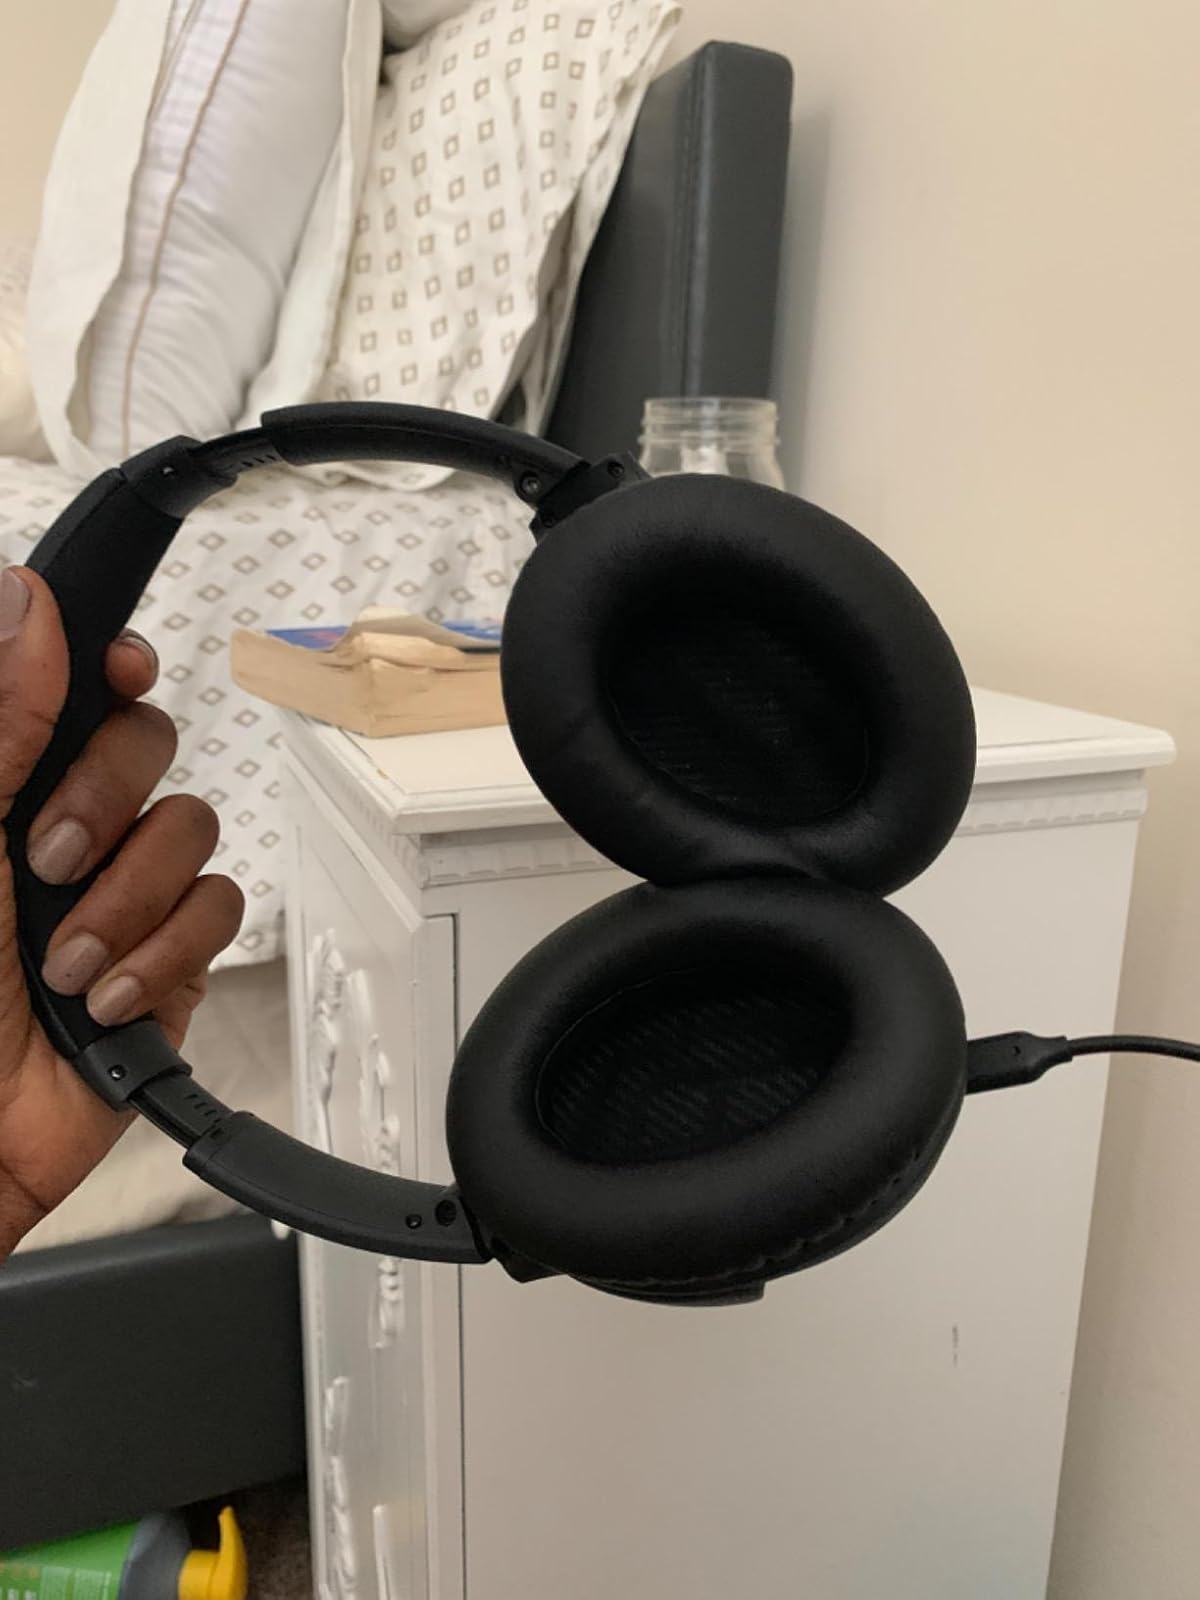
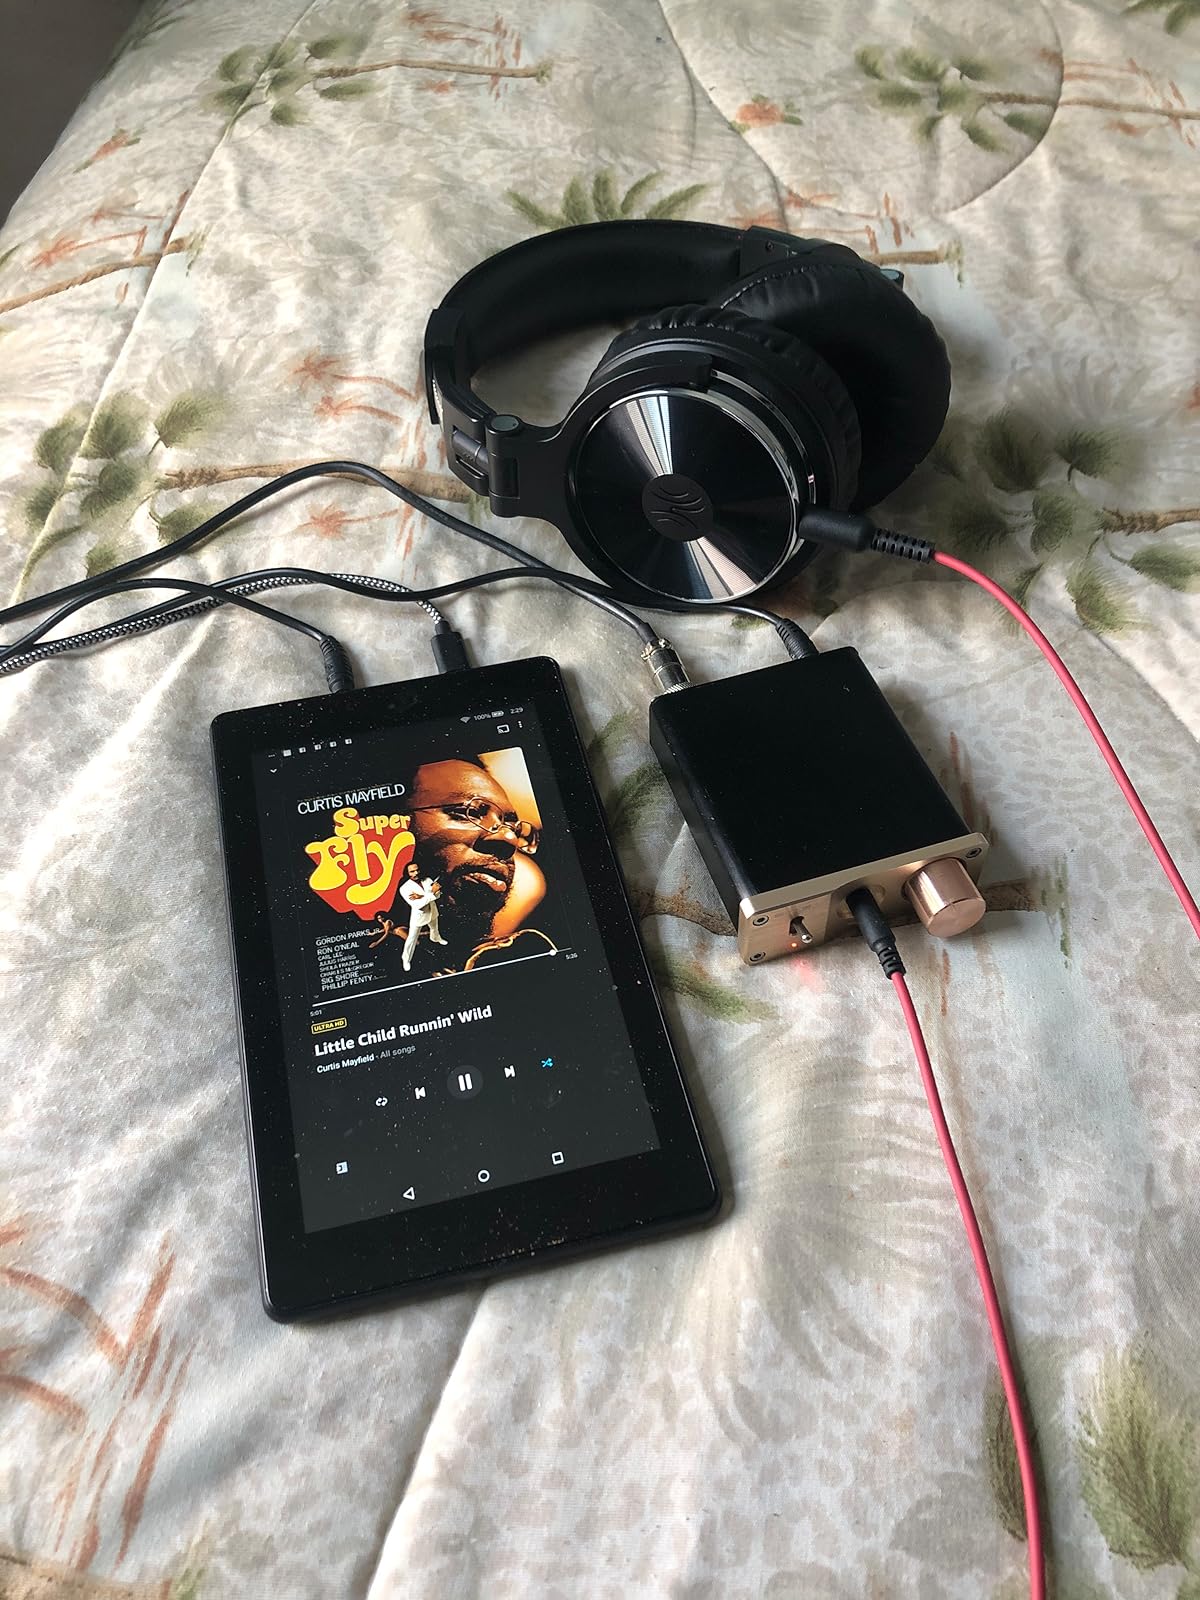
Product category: headphones
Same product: no